Computer data storage

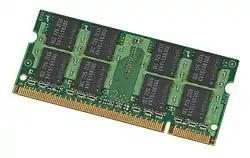
A 1 GiB module of laptop DDR2 RAM

Storage technologies at all levels of the storage hierarchy can be differentiated by evaluating certain core characteristics as well as measuring characteristics specific to a particular implementation. These core characteristics are volatility, mutability, accessibility, and addressability. For any particular implementation of any storage technology, the characteristics worth measuring are capacity and performance.